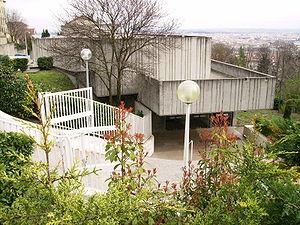
Entrée du Musée de Gallo-Romain de Lyon Fourvière
La liste des édifices labellisés « Patrimoine du xxᵉ siècle » de Lyon recense les édifices ayant reçu le label « Patrimoine du xxᵉ siècle » dans la ville de Lyon dans le Rhône en France. Au 27 mai 2013, ils sont au nombre de quarante-trois.
Lugdunum, anciennement musée gallo-romain de Fourvière et musée de la Civilisation romaine, est un musée archéologique situé à Lyon, en France. Il comprend l'ancien espace muséal couvert, et désormais depuis novembre 2017 les théâtres romains, sur la colline de Fourvière, située autrefois au cœur de la cité romaine de Lugdunum. Il est géré par la Métropole de Lyon. Le musée accueille régulièrement des expositions temporaires.